Mehrshad Sharif

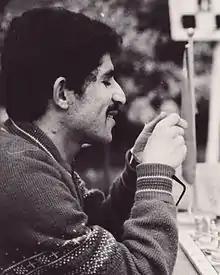
Mehrshad Sharif in 1982

Mehrshad Sharif (born 11 July 1952) is an Iranian and French chess International Master (1975) and a six-time Iranian Chess Championship winner (1974, 1975, 1976, 1977, 1980, 1981).